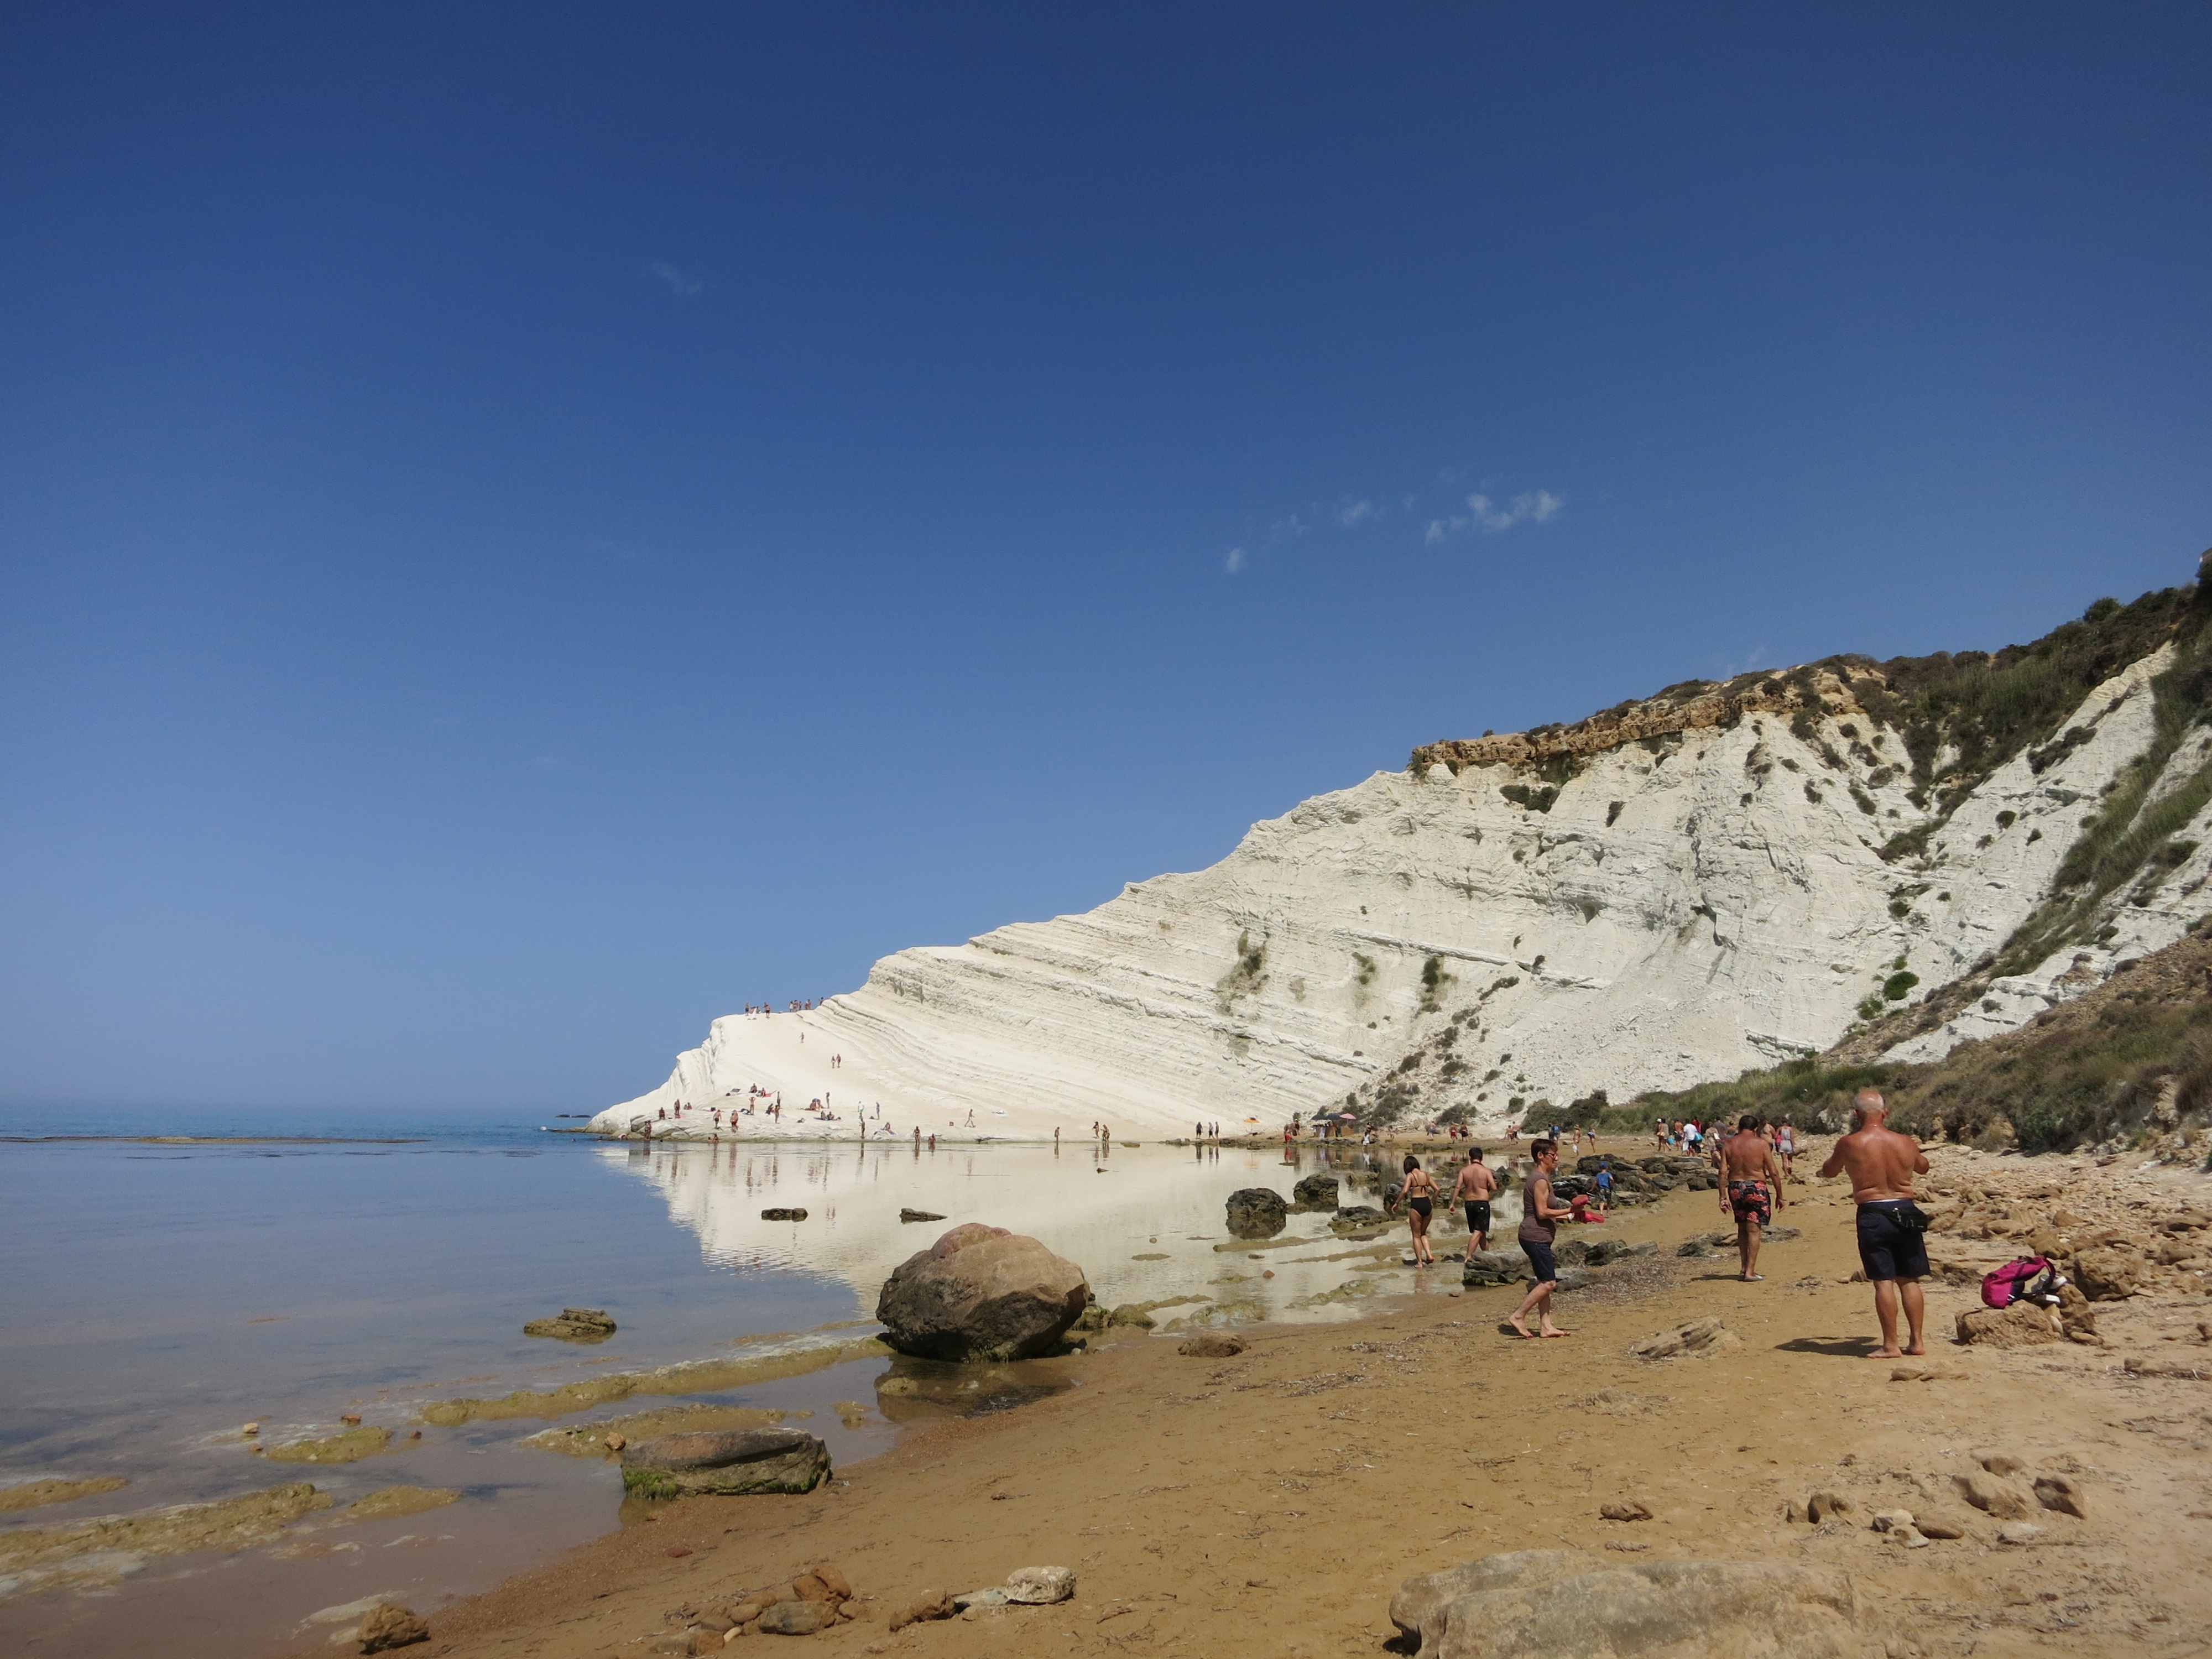
beach, sea, coast, cliff, mediterranean, holiday, sightseeing, terrain, plateau, limestone, culture, cape, sicily, scala dei turchi, stairs of turks